English people

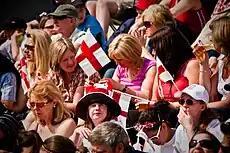
A crowd celebrates Saint George's Day at an event in Trafalgar Square in 2010.

The established religion of the realm is the Church of England, whose titular head is Charles III although the worldwide Anglican Communion is overseen by the General Synod of its bishops under the authority of Parliament. 26 of the church's 42 bishops are Lords Spiritual, representing the church in the House of Lords. In 2010, the Church of England counted 25 million baptised members out of the 41 million Christians in Great Britain's population of about 60 million; around the same time, it also claimed to baptise one in eight newborn children. Generally, anyone in England may marry or be buried at their local parish church, whether or not they have been baptised in the church. Actual attendance has declined steadily since 1890, with around one million, or 10% of the baptised population attending Sunday services on a regular basis (defined as once a month or more) and three million -roughly 15%- joining Christmas Eve and Christmas services.